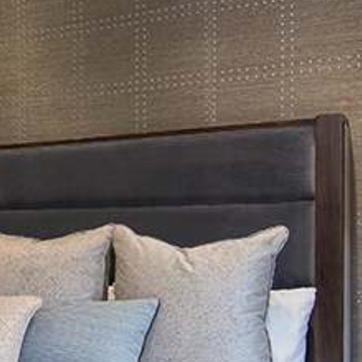
Material: leather